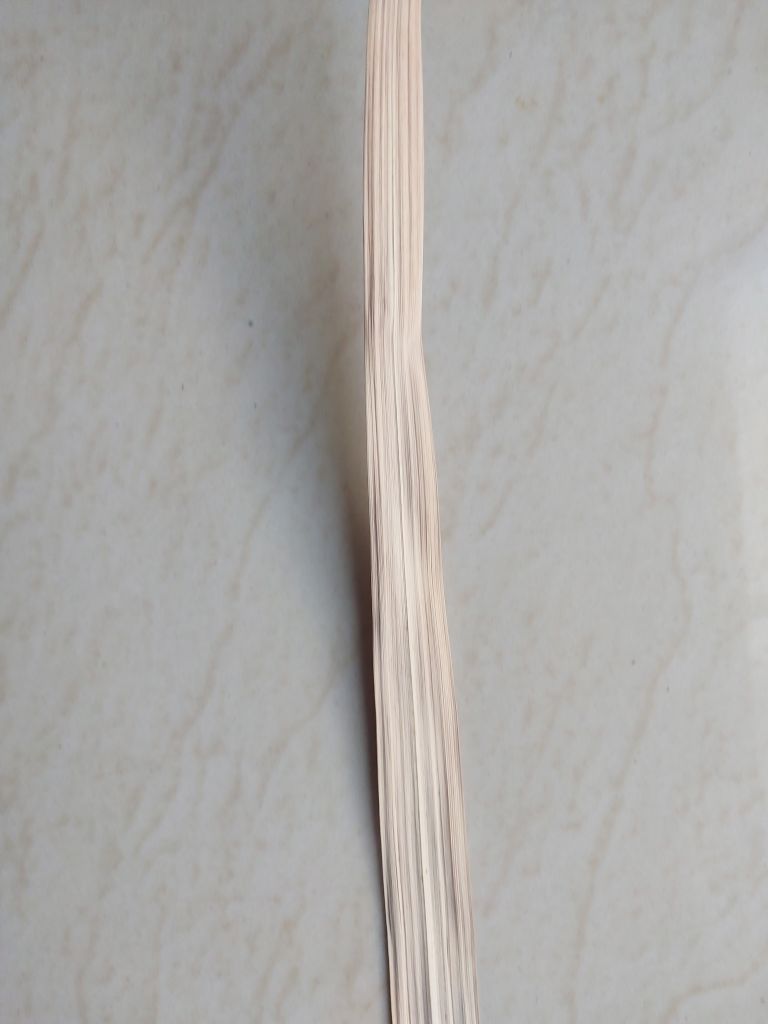
Label: Dried